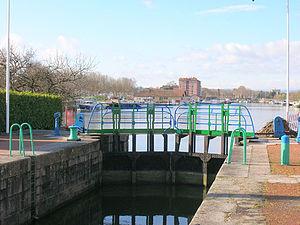
Le canal latéral de Roanne à Digoin est un canal latéral au gabarit Freycinet longeant la Loire.